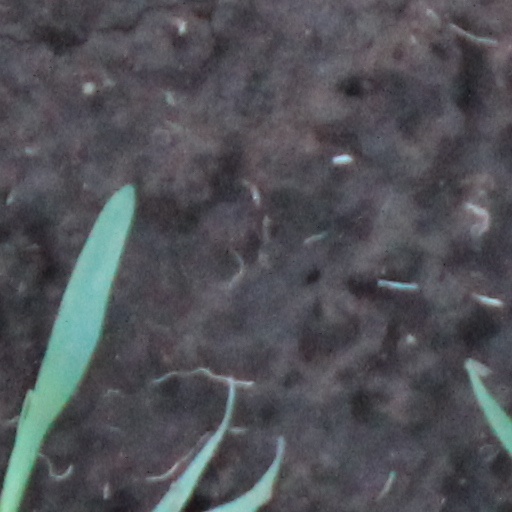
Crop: wheat